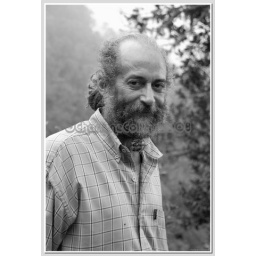
Went to visit Cyrus at Heavens Gate (Section) in Portland at the highest spring water plant in the Blue Mountains and Jamaica